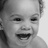
Emotion: happy